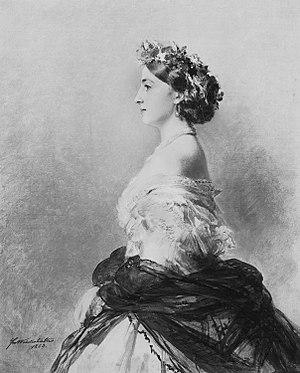
Cet article est une liste des peintures de Franz Xaver Winterhalter. Winterhalter était un artiste allemand célèbre au XIXe siècle pour ses portraits de la royauté européenne. Ses œuvres font partie des collections des plus grands musées d'Europe et des États-Unis. Ses peintures véhiculent une atmosphère d'intimité, révélant une compréhension de l'esprit de la noblesse de l'époque, de son hédonisme, de son luxe et aussi de sa joie.